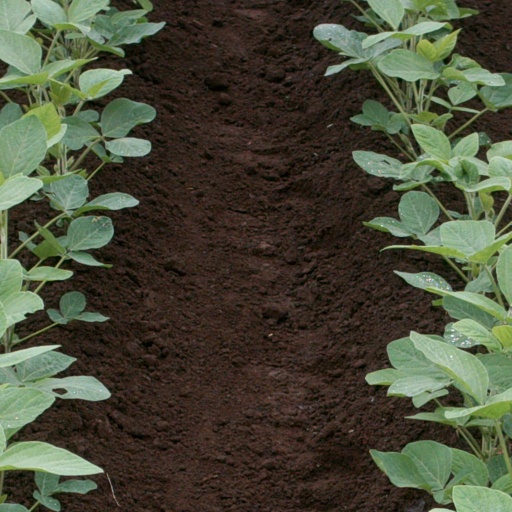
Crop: soybean